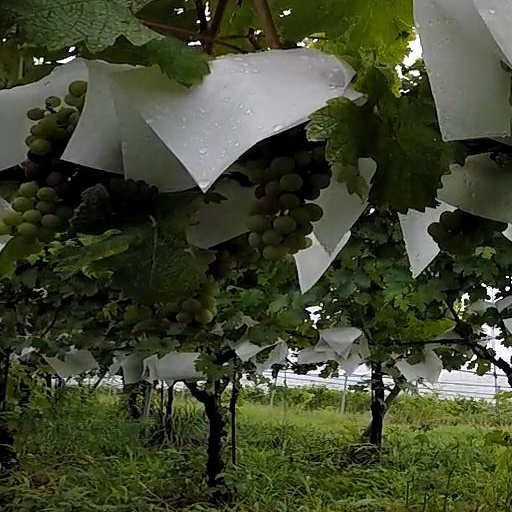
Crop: grape